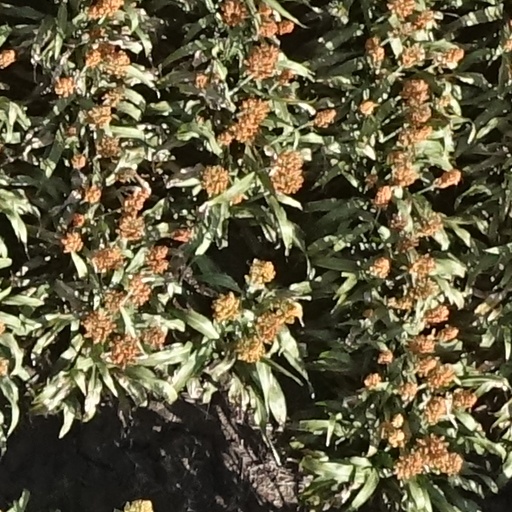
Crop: sorghum